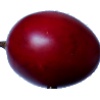
Label: Tamarillo 1